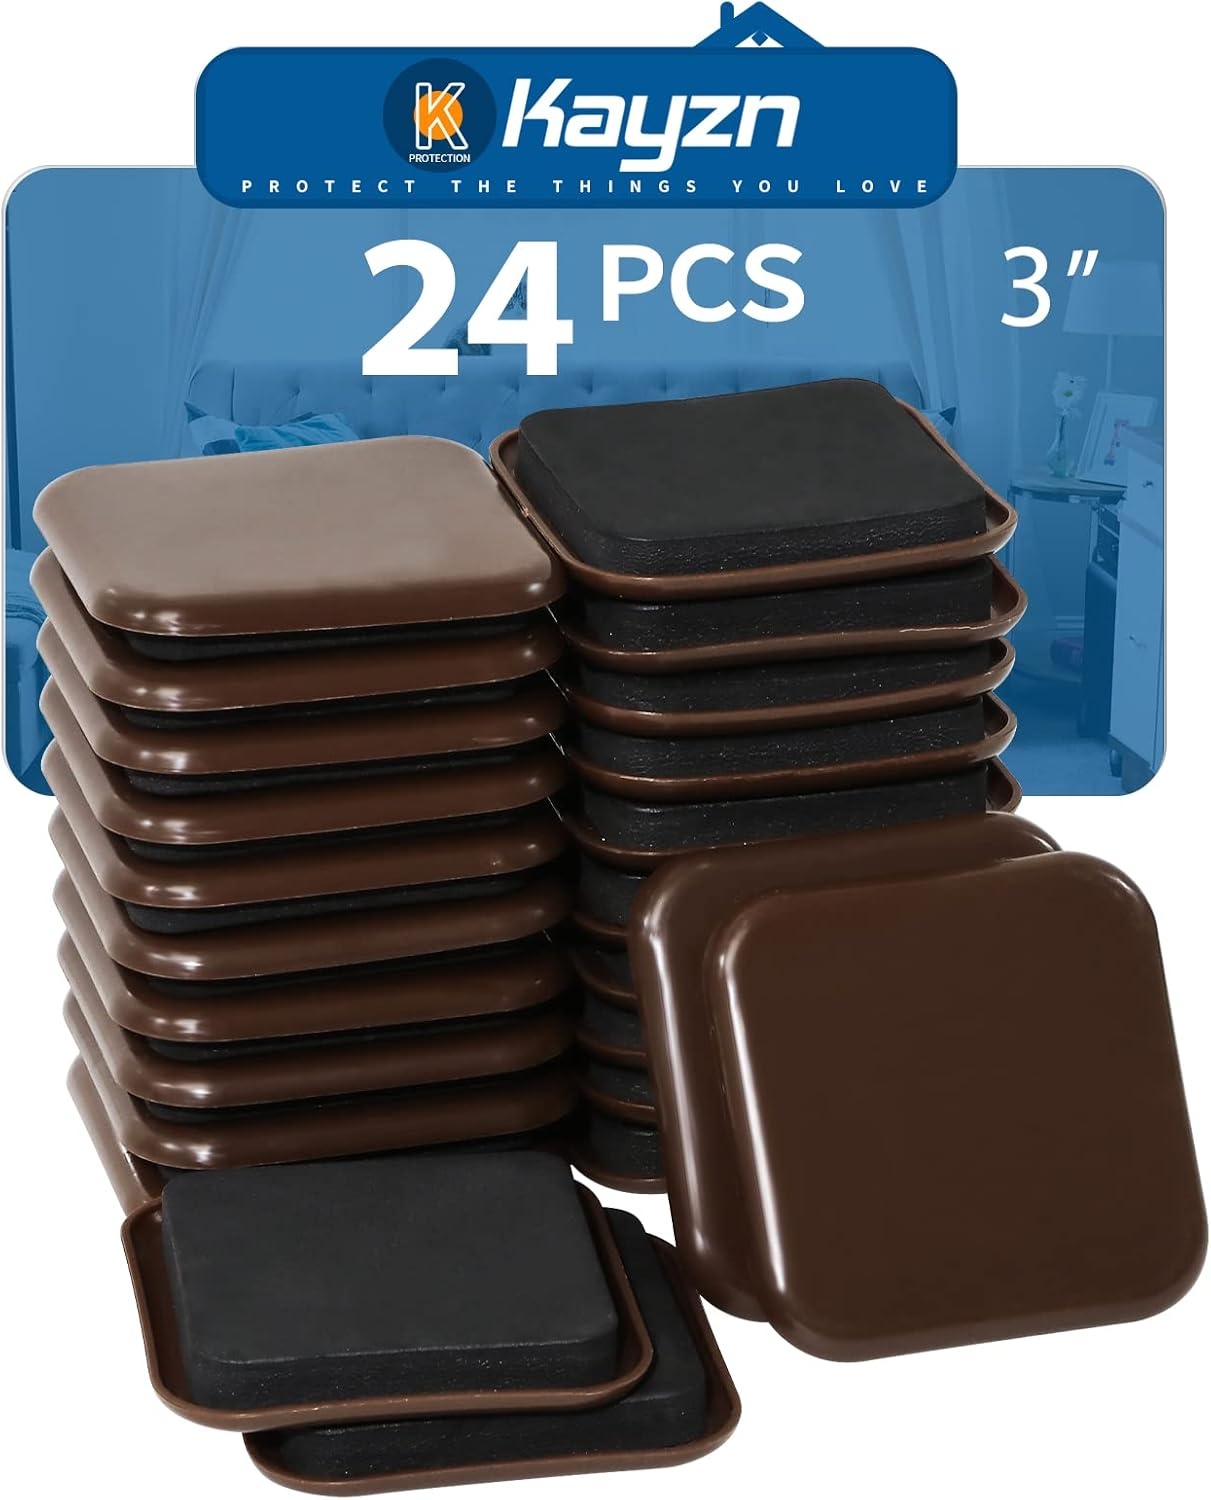
Square Furniture Sliders for Carpet, 24pcs 3 inch Heavy Duty Furniture Moving Pads, Reusable Furniture Movers Sliders - Protect The Carpet Surface, Move Heavy Furniture Easy and Quickly!
Overview Brand : Kayzn Material : Plastic、EVA Foam Color : Brown Item Weight : 0.33 Kilograms Product Dimensions : 3"L x 3"W About this item 【MATERIAL and SIZE】----Each square carpet slider measures 3" x 3" and is made of predium plastic and EVA foam. It is ideal for heavy duty furniture as it can be used in carpets to provide optimal weight distribution and to last long. 【REUSABLE】----When your furniture is heavy to move, just put the moving slider under the furniture, it can move easily and protect your carpet from damage. The top durable black EVA grip pad must face up and is reusable. 【SUITABLE FOR HEAVY FURNITURE】----The furniture slider is perfect for moving tables, beds, dressers, cabinets, bookcases, sofas, safes and other heavy furniture on any rug. Able to help you move furniture when you want to move and clean the room. 【SIMPLE and PRACTICAL】----When moving furniture, you no longer have to worry about getting stuck on the carpet. Simply place our furniture mover under the corner of your furniture, then you can easily move items wherever you want, easy to operate. 【AFTER-SALE SERVICE】----Dear buyer, thank you for choosing us among many sellers. We pursue quality and provide professional after-sales support. If you have any dissatisfaction with our products, please feel free to contact us.
Brand: Kayzn
Category: Hardware > Hardware Accessories > Moving & Soundproofing Blankets & Covers > Moving Blankets & Covers